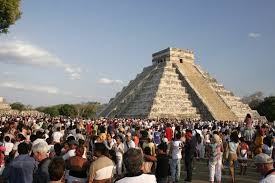
Landmark: Chichen Itza